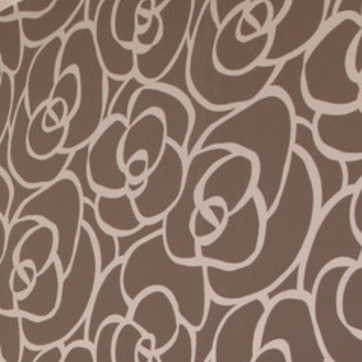
Material: wallpaper